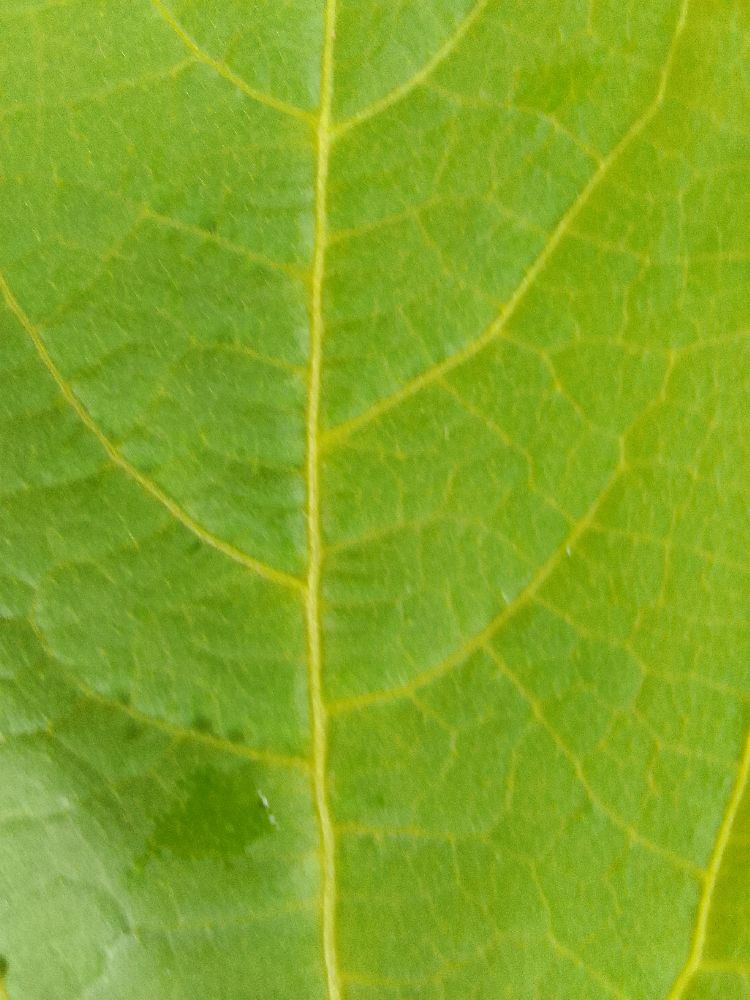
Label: healthy